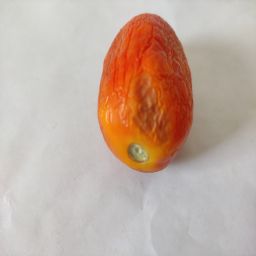
Crop: Tomato
Quality: Damaged